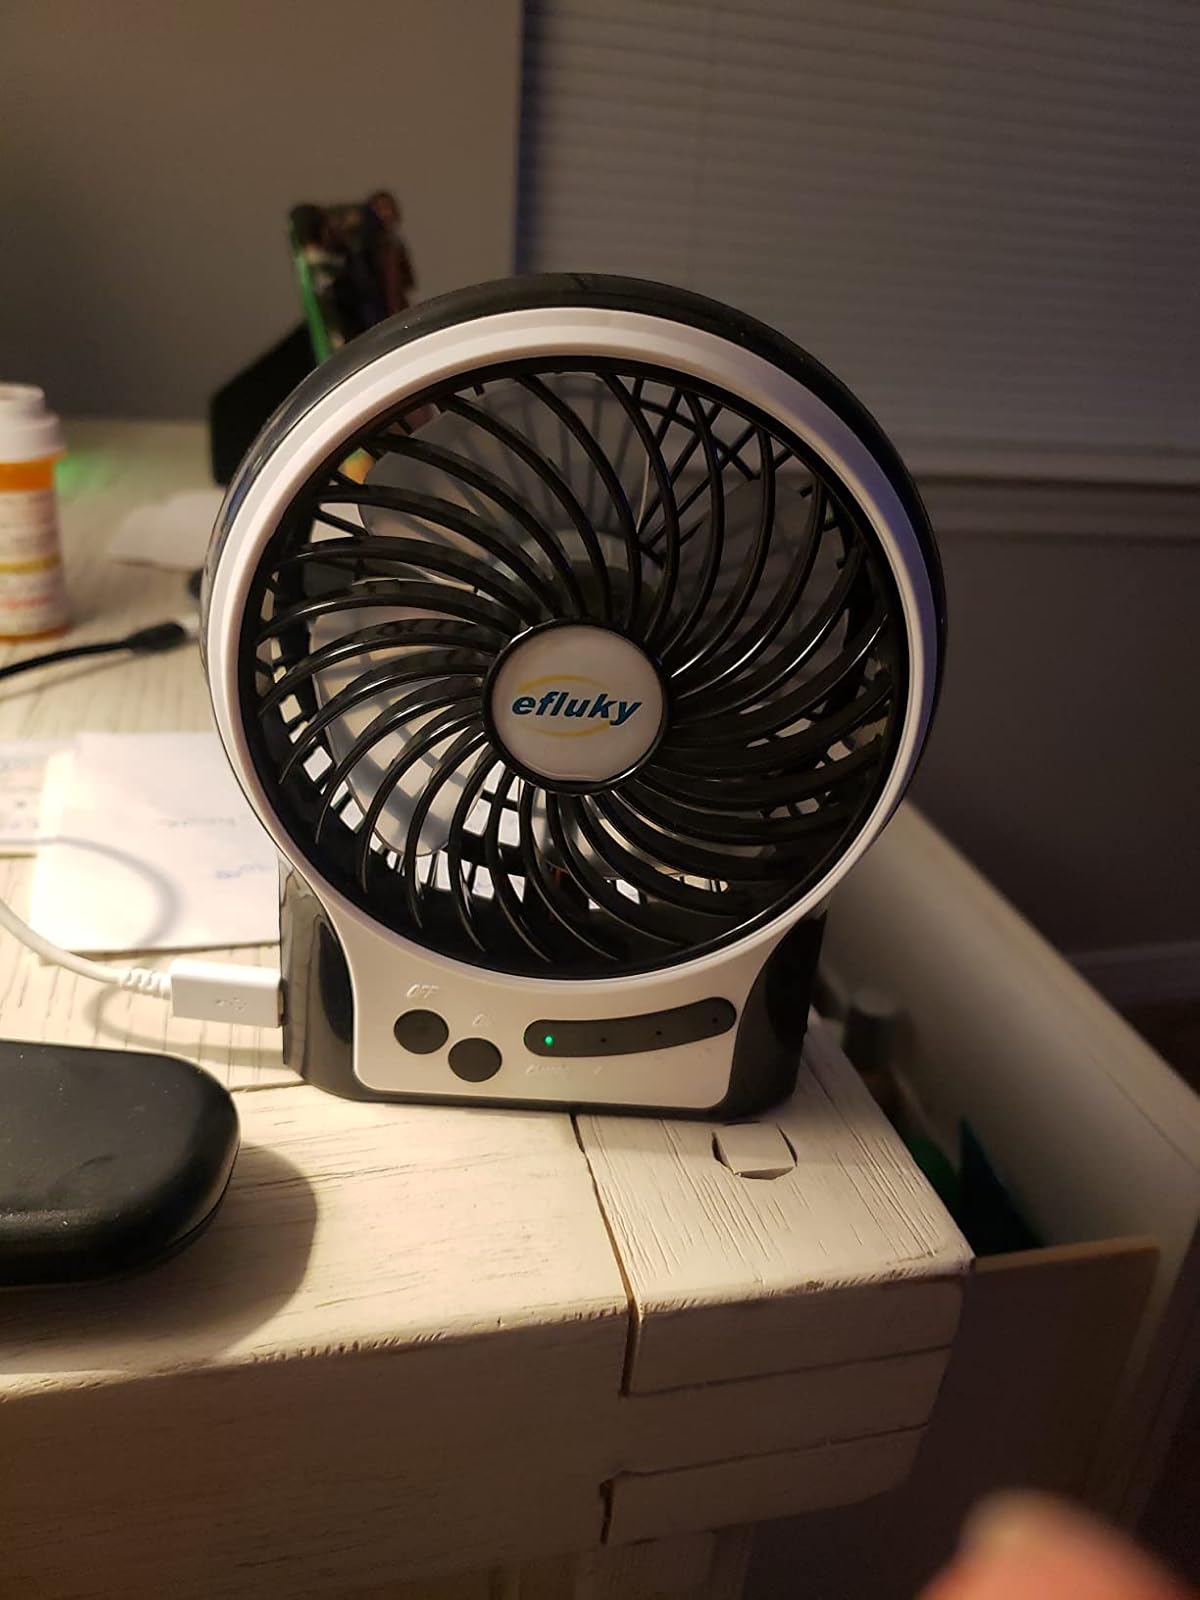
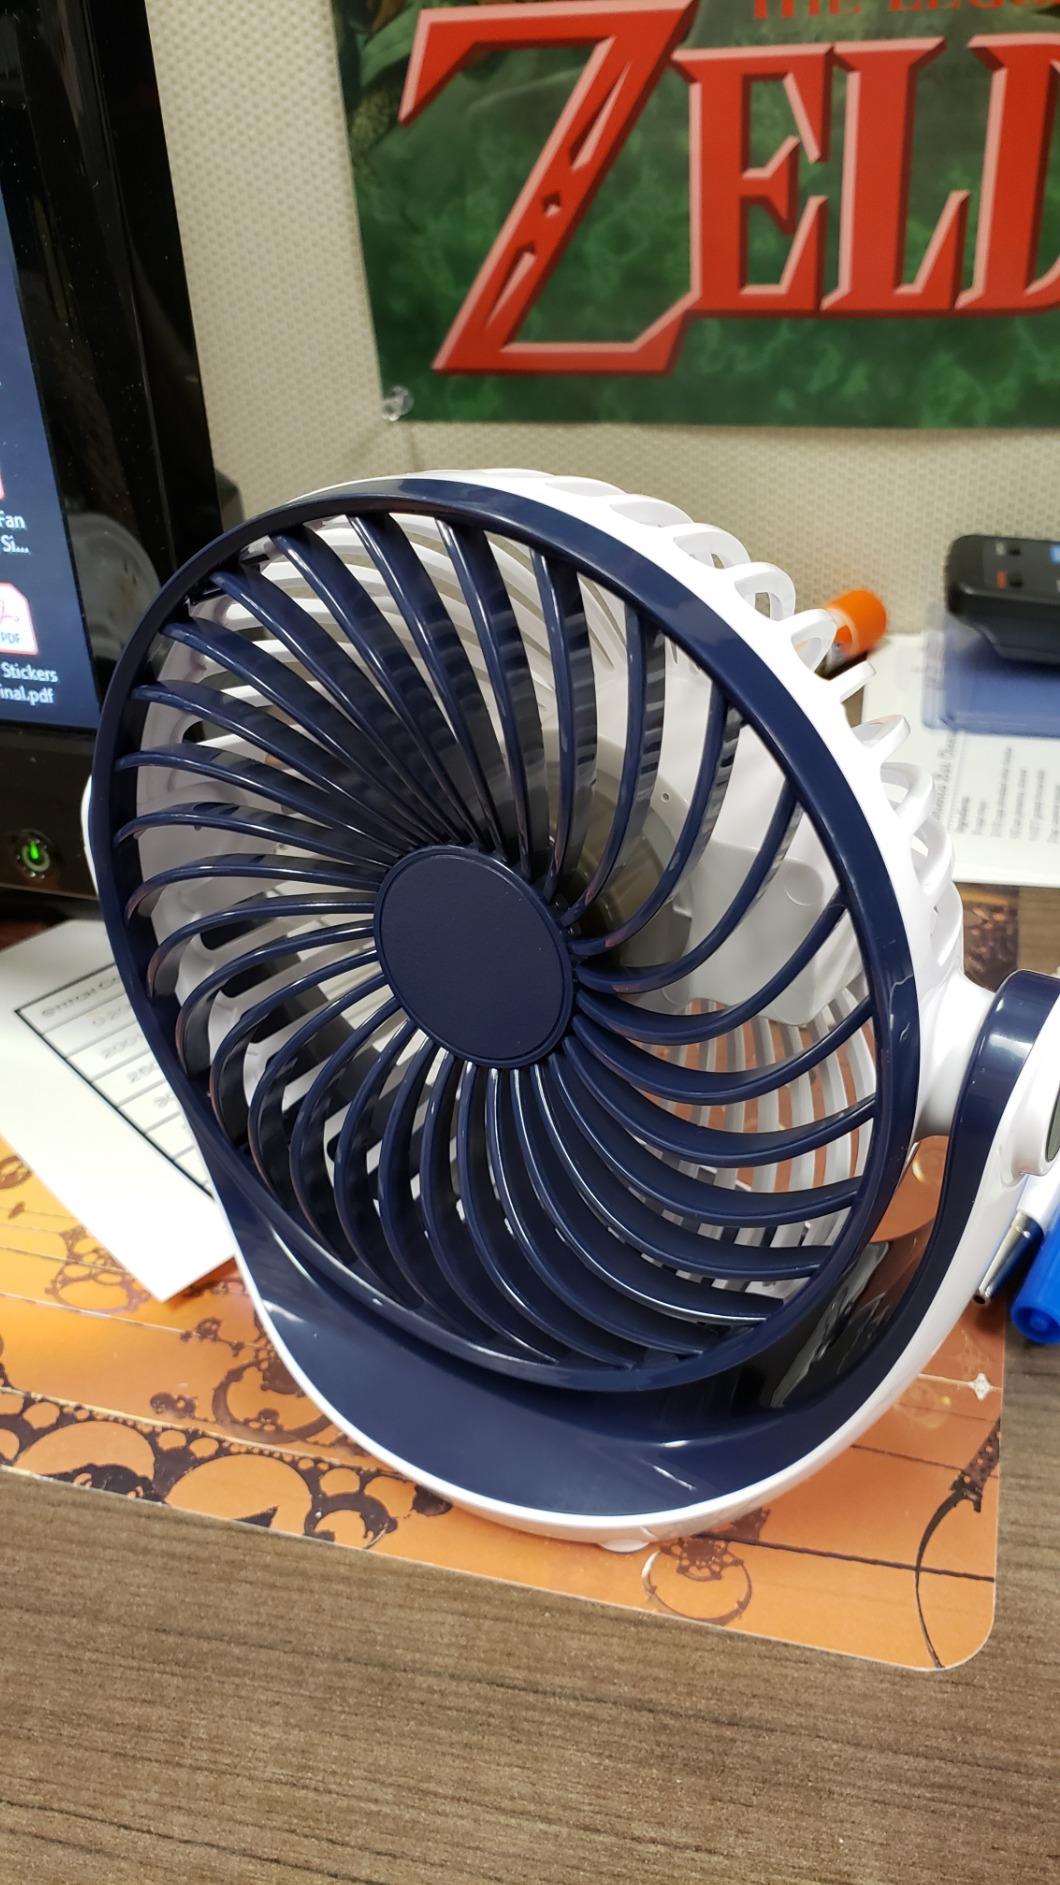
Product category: fan
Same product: no